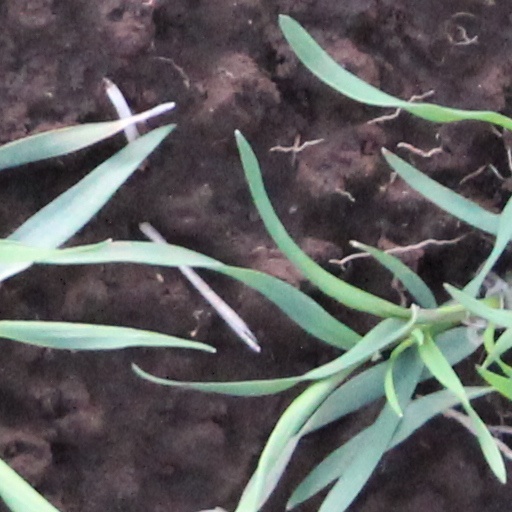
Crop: wheat